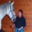
Label: horse